Les Claypool

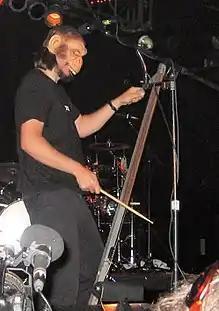
Claypool playing the Whamola in 2006

Besides touring in the summer of 2007 nationally with the Fancy Band, Claypool performed that October with a version of the band, dubbed the Fancy Trio. The trio consisted of Claypool, Skerik on saxophone, and Mike Dillon on drums, vibraphone and percussion. They played at The Echo Project, an inaugural ecologically minded 3-day festival in Fairburn, Georgia on the Boukeart family farm. The set was similar to that of the Fancy Band's tours, culling from Claypool' solo and Frog Brigade albums, as well containing a cover of "One Step Beyond" by Prince Buster and teases of other songs, including several Primus tunes, throughout their improvisational jams.